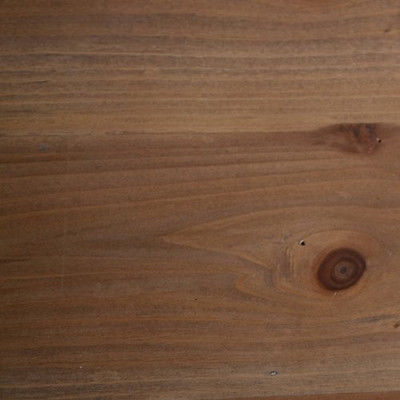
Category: table